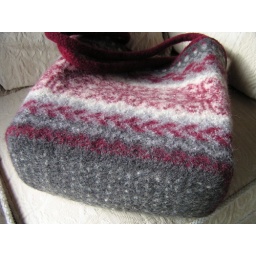
Cat in the hat bag 2 bottom